Skeleton Crew (film)

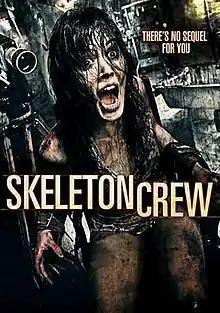
DVD released by Anchor Bay Entertainment

Skeleton Crew is a 2009 Finnish horror film directed by Tero Molin and Tommi Lepola, and written by Tero Molin and Teemu Molin.